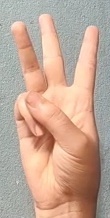
ASL sign: W